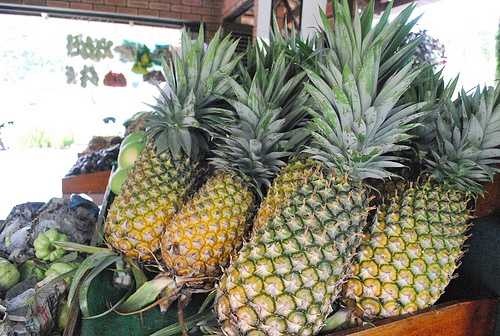
Label: Pineapple